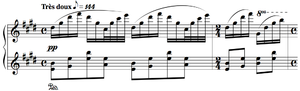
Jeux d'eau est une pièce pour piano de Maurice Ravel composée en 1901, dédiée à son maître Gabriel Fauré et créée le 5 avril 1902 par Ricardo Viñes. La partition porte en épigraphe une citation de Henri de Régnier : « Dieu fluvial riant de l'eau qui le chatouille ». L'exécution de l'œuvre réclame environ cinq minutes. L'œuvre porte la référence M.30, dans le catalogue des œuvres du compositeur établi par le musicologue Marcel Marnat.